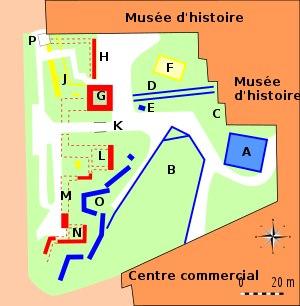
Le musée d'histoire de Marseille est un musée consacré à l'histoire de la ville de Marseille. Fondé en 1983, il a été entièrement rénové et a rouvert le 14 septembre 2013 à l'occasion de Marseille-Provence 2013.